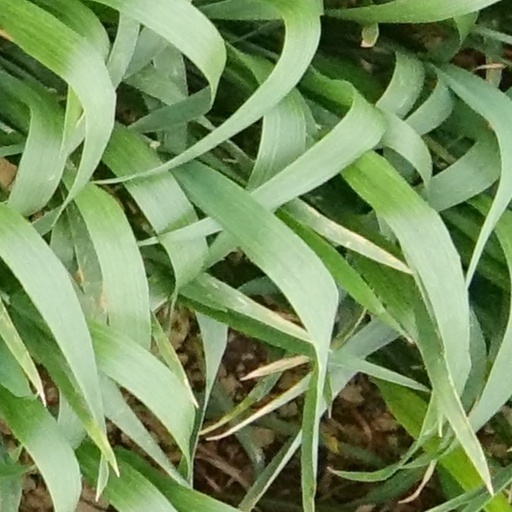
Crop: wheat